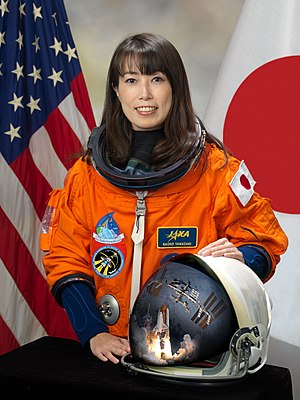
Naoko Yamazaki
Naoko Yamazaki er en japansk JAXA-astronaut, og den anden kvindelige japanske astronaut efter Chiaki Mukai til at komme i rummet. I 2010 fløj Naoko Yamazaki med om bord på STS-131, som 5. missionsspecialist.